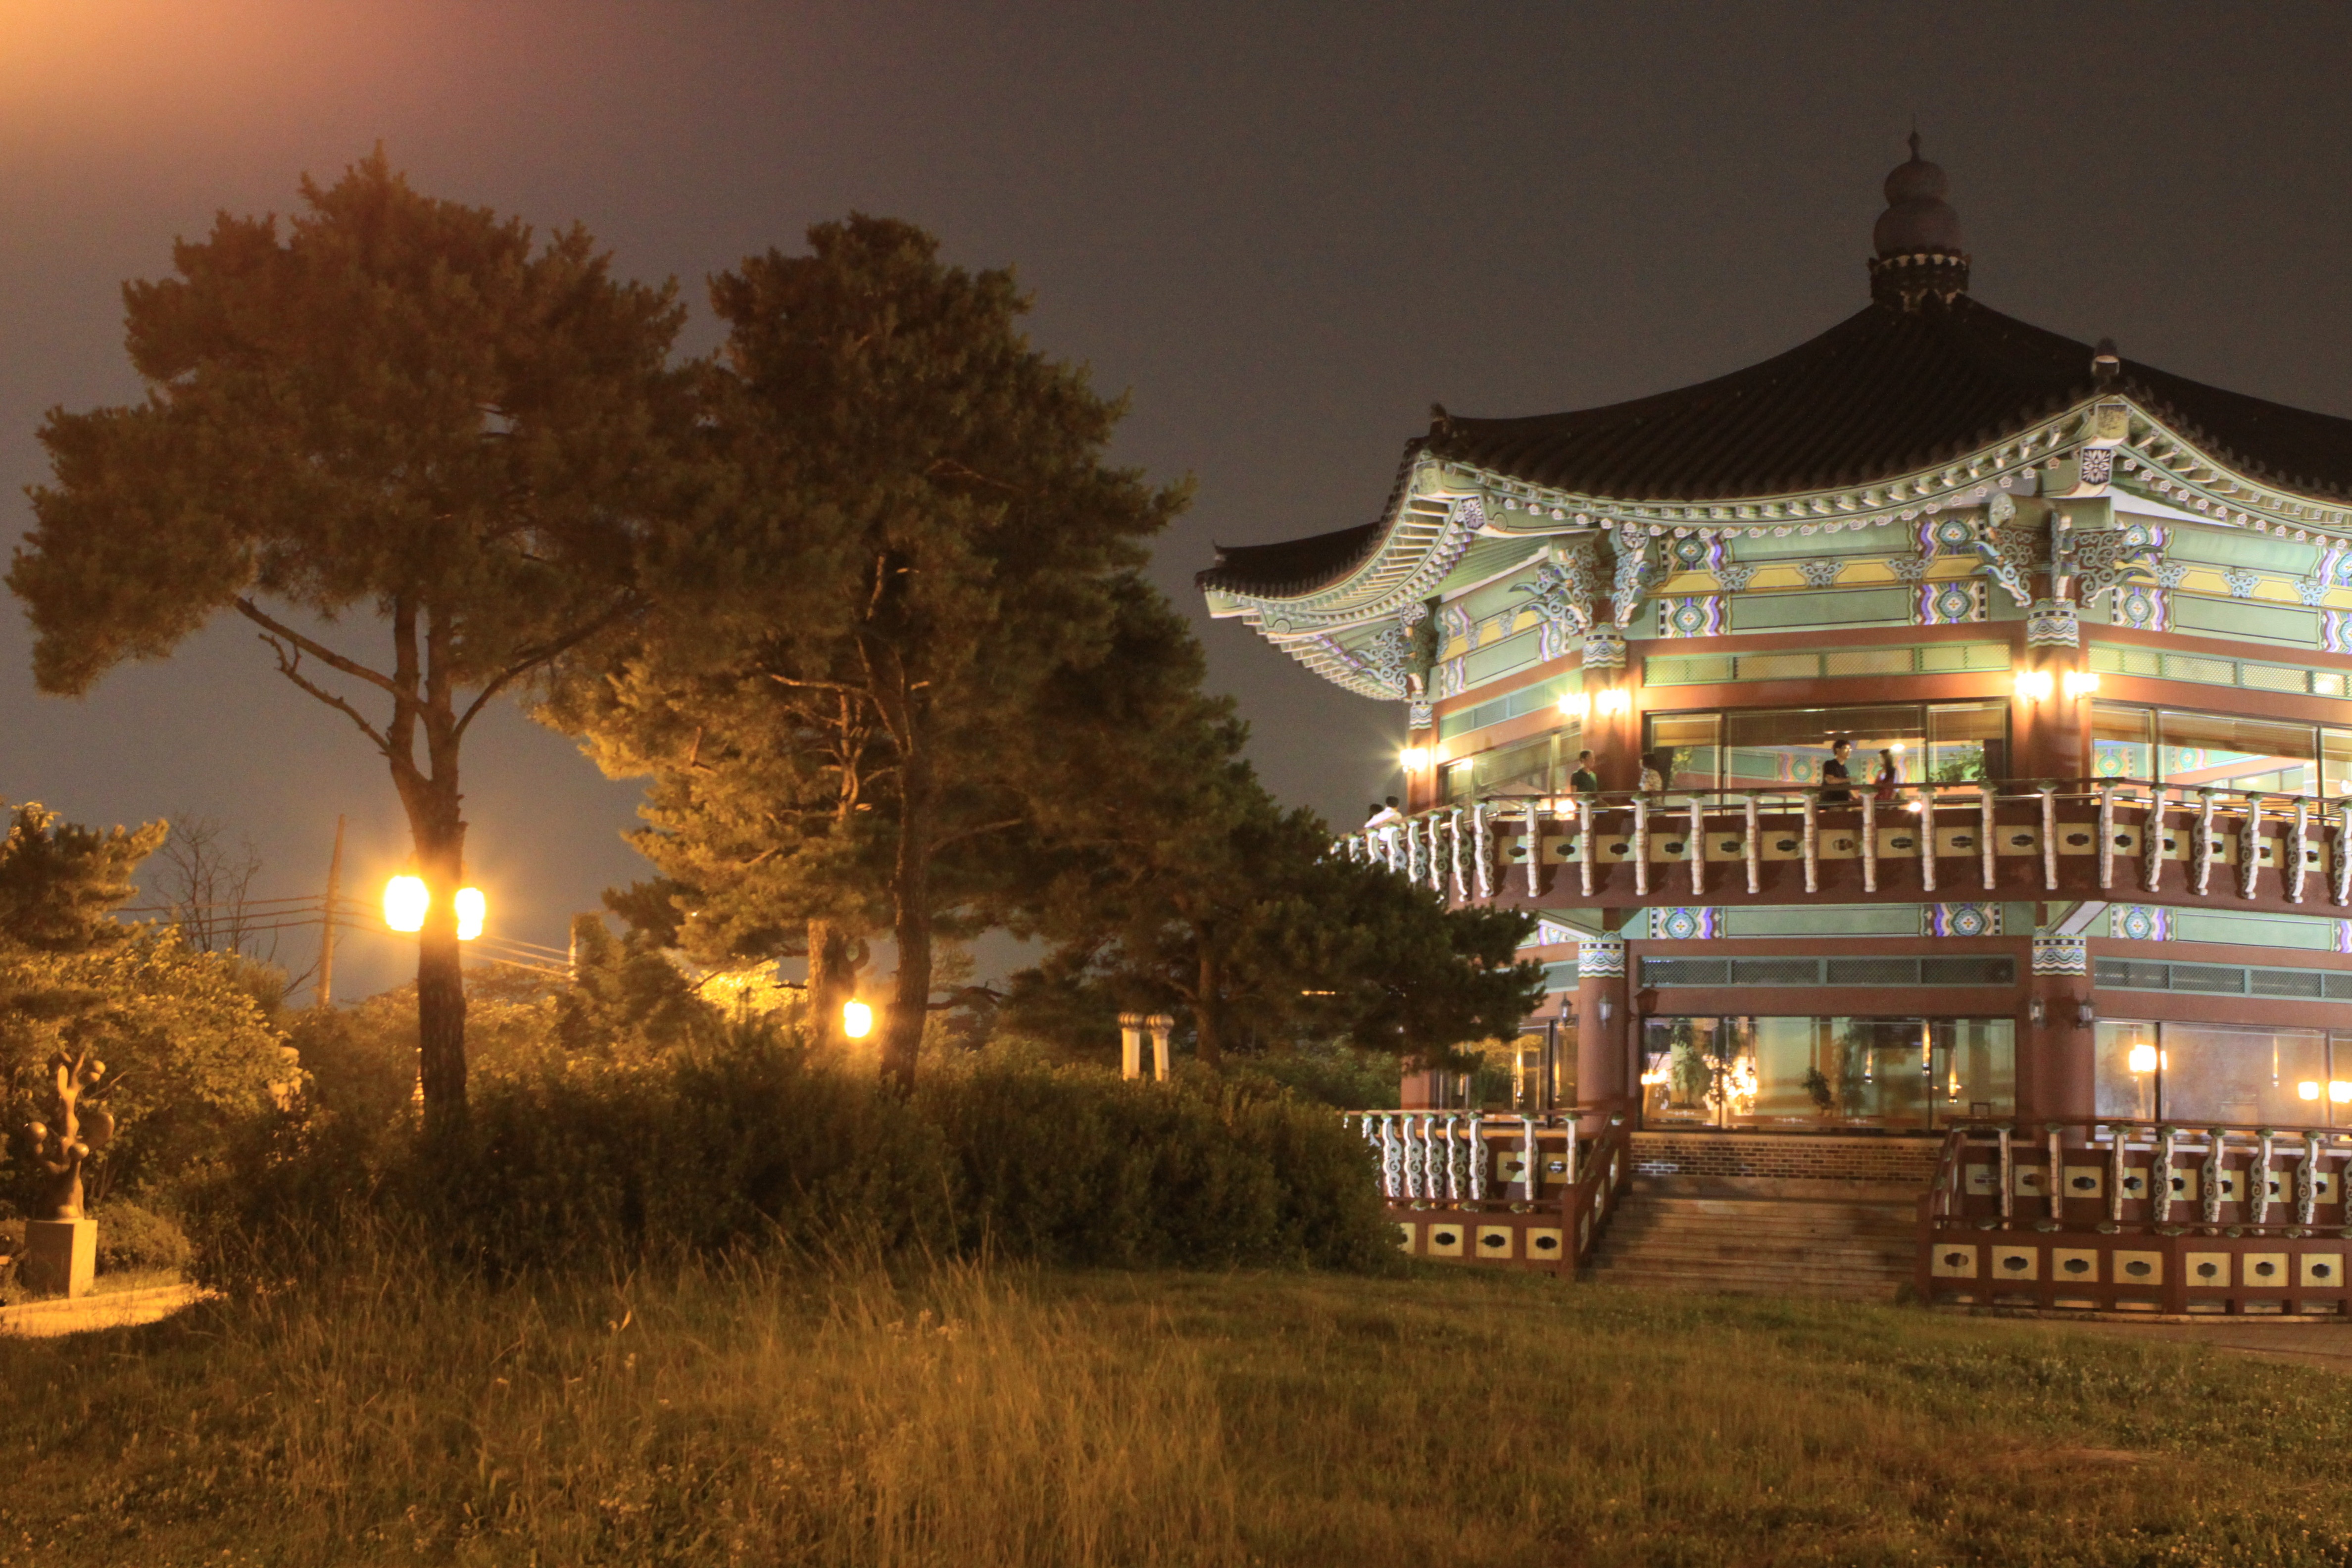
night, hill, building, palace, evening, cbd, night view, palgakjeong